Brunei

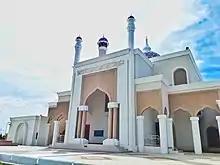
Brunei International Airport Mosque

Brunei's political system is governed by the constitution and the national tradition of the Malay Islamic Monarchy ("Melayu Islam Beraja"; MIB). The three components of MIB cover Malay culture, Islamic religion, and the political framework under the monarchy. It has a legal system based on English common law, although Islamic law ("sharia") supersedes this in some cases. Brunei has a parliament but there are no elections; the last election was held in 1962.